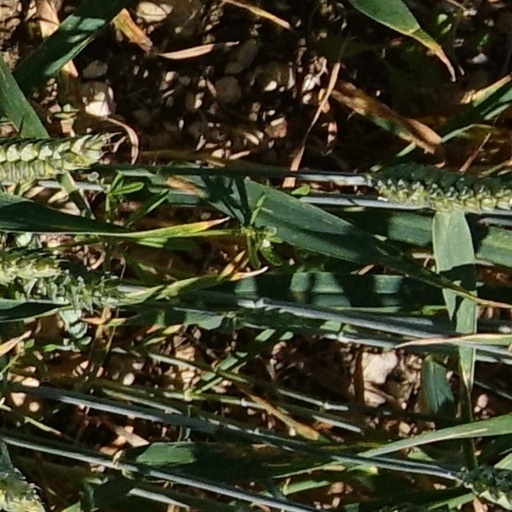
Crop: wheat